George Baird (architect)

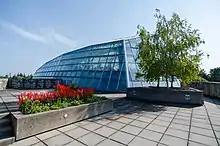
Niagara Parks Butterfly Conservatory (1994)

Recognized for his academic and professional contributions to the discipline of architecture, George Baird's theoretical works and critical studies reveal a multi-faceted collection of publications and discourses on the topic of urban public space. In relationship to architectural design, urban design, and design history and theory, his trajectory of research specifically focuses on the status and relevance of public space in modern cities and how political and cultural agents utilize, identify, and represent such urban areas.